Hot Water Music (short story collection)

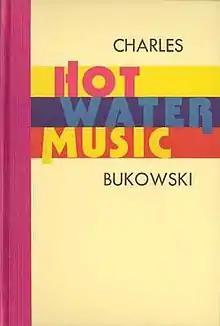
First edition

Hot Water Music is a collection of short stories by Charles Bukowski, published in 1983 by Black Sparrow Press. The collection deals largely with drinking, women, gambling, and writing. It is an important collection that establishes Bukowski's minimalist style and his thematic oeuvre.